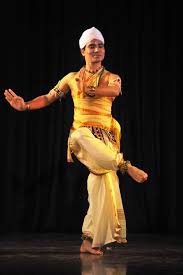
Dance form: sattriya